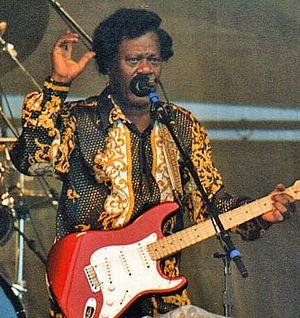
Earl King, né le 7 février 1934 et mort le 17 avril 2003, est un chanteur, guitariste et compositeur américain. Il est connu pour avoir composé le titre Come On, repris notamment par Jimi Hendrix. Il est considéré comme l'un des plus importants musicien de rhythm and blues de La Nouvelle-Orléans.